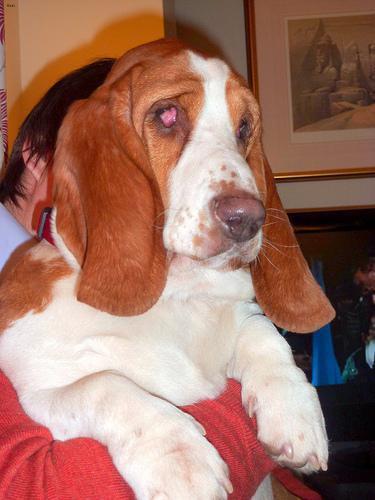
basset hound